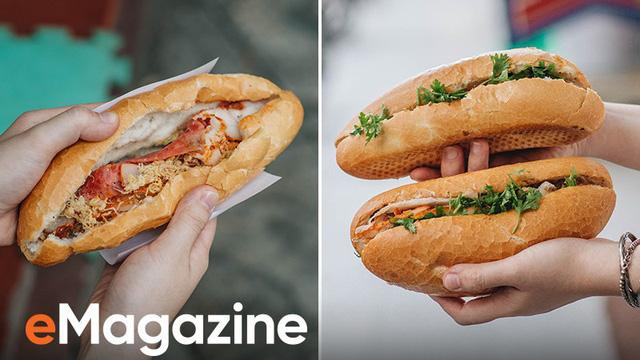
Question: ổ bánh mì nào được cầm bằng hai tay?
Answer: ổ bánh mì không có rau ngò được cầm bằng hai tay